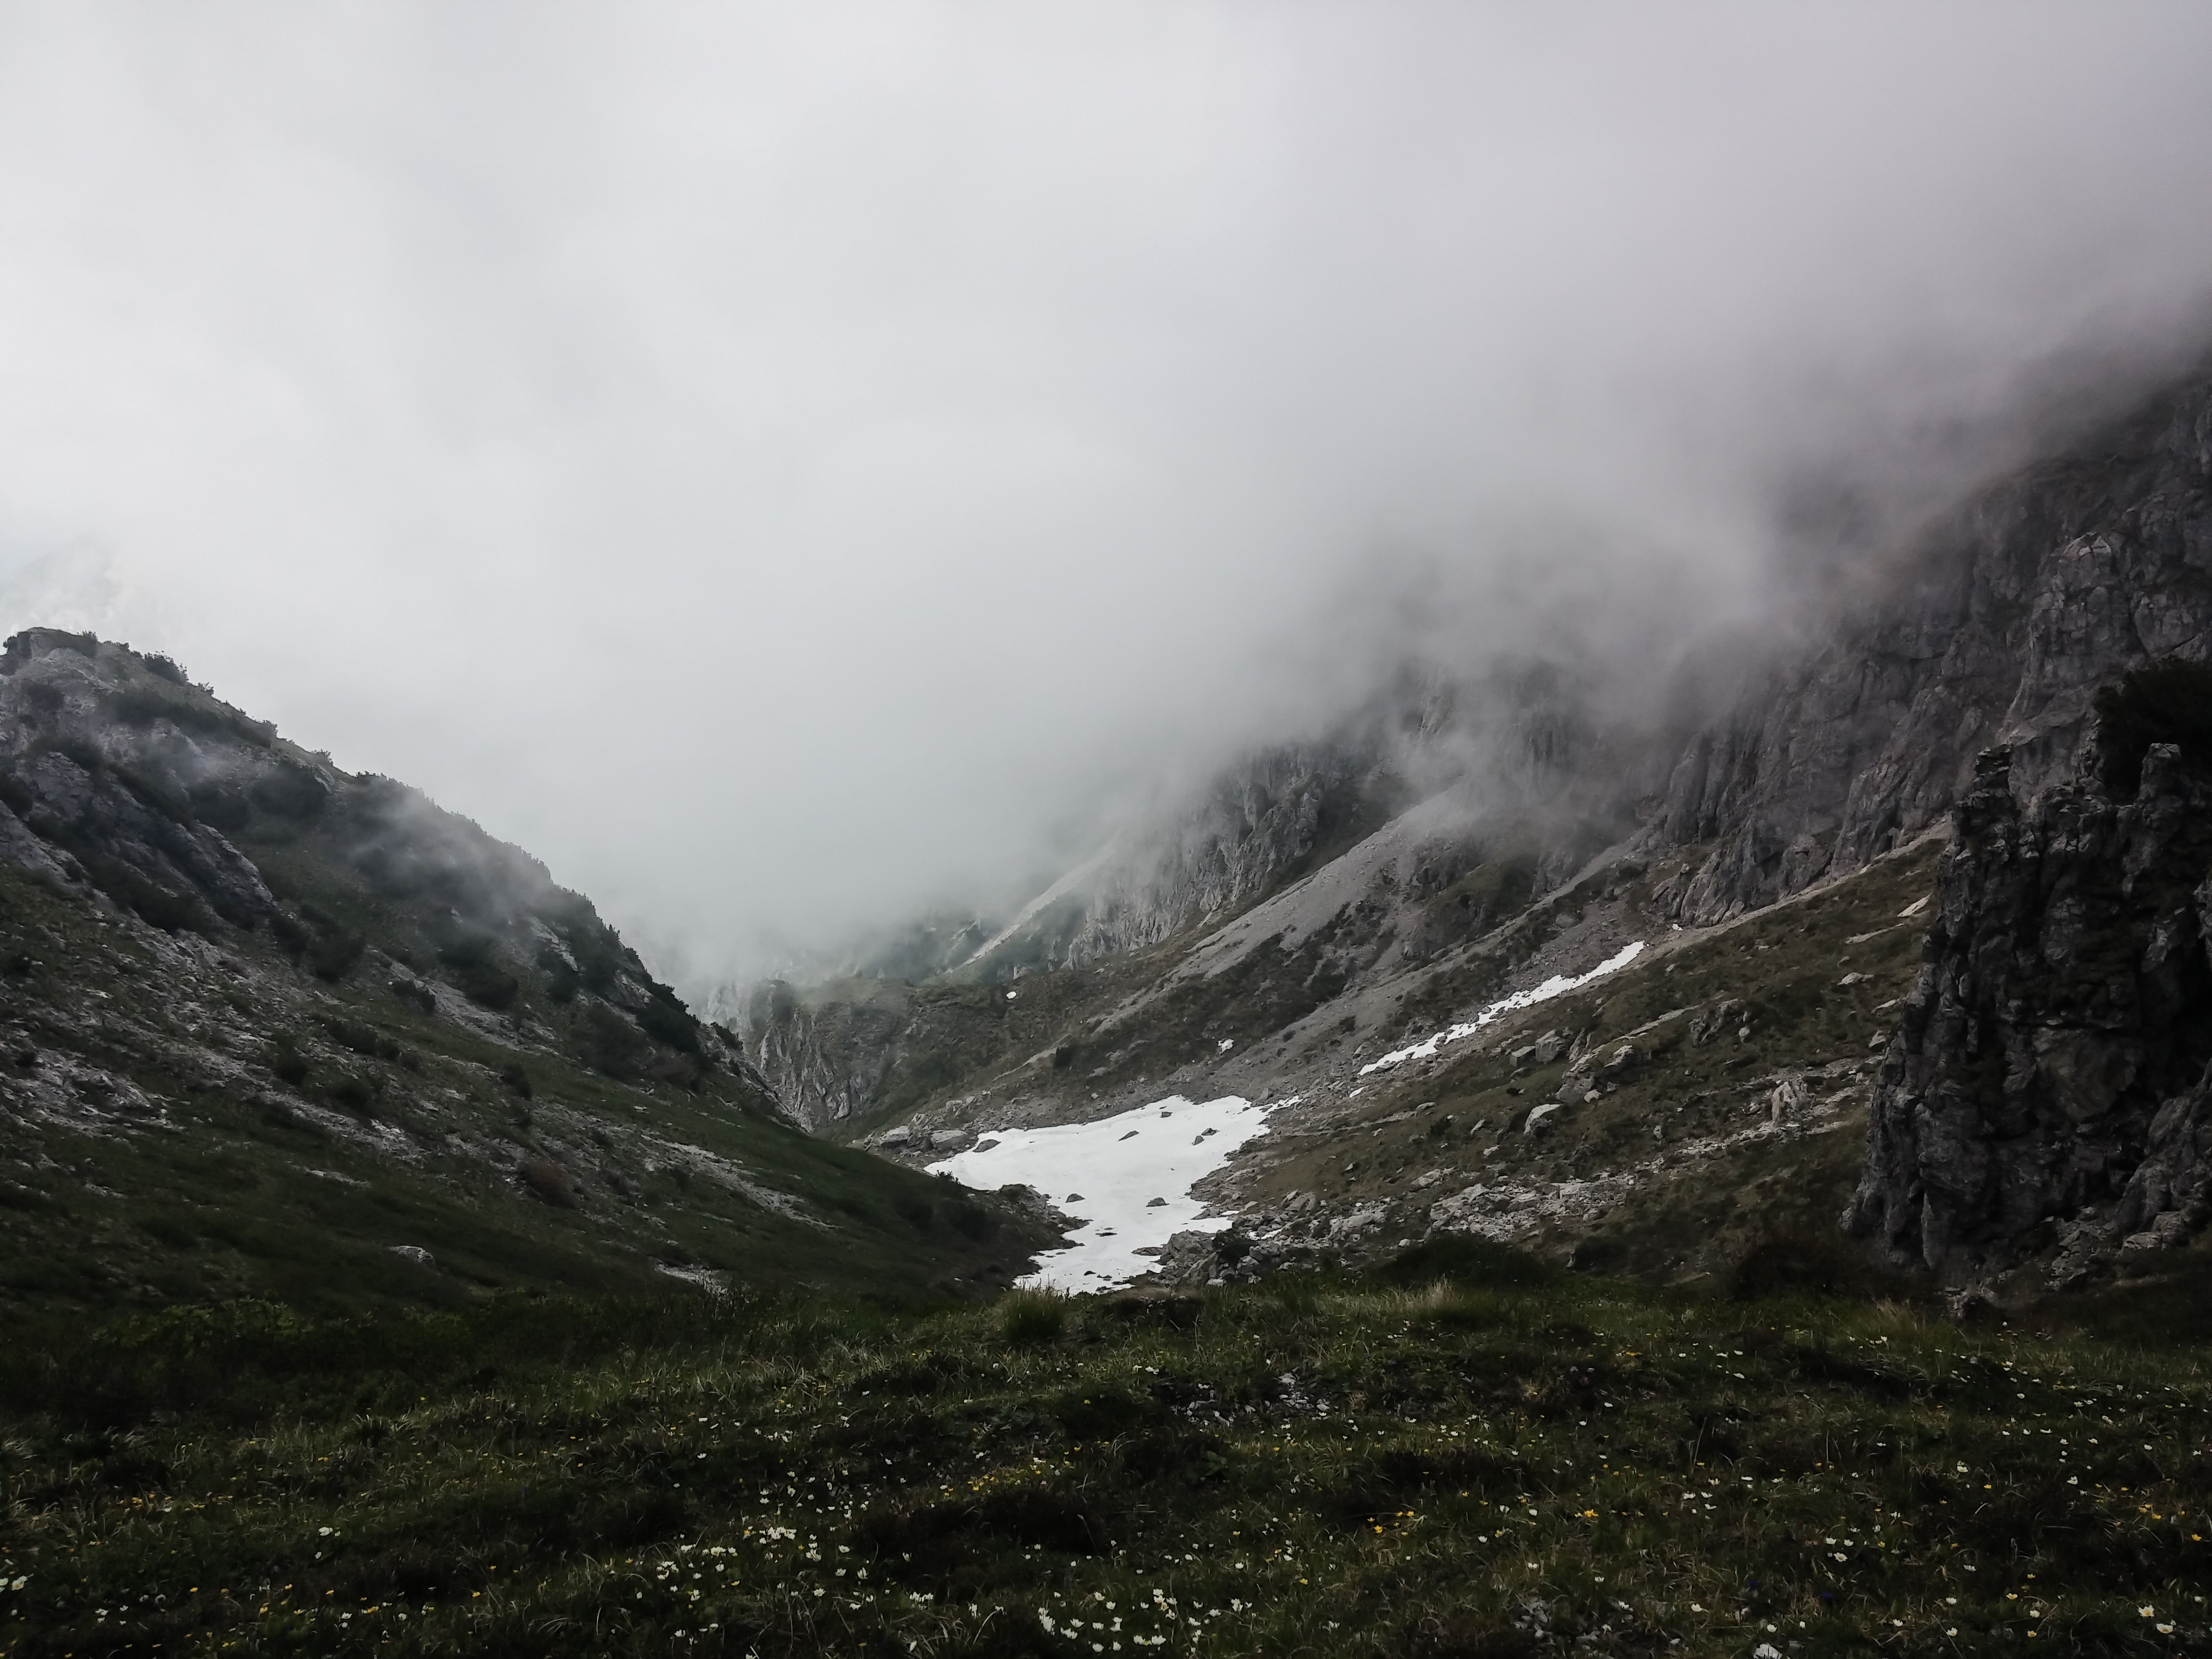
landscape, nature, wilderness, walking, mountain, snow, winter, cloud, fog, mist, meadow, hill, lake, adventure, valley, mountain range, stone, environment, mystery, scenic, peaceful, natural, scenery, weather, fjord, highland, ridge, summit, rocks, background, mountains, alps, misty, plateau, fell, loch, huangshan, landform, mountain pass, geographical feature, atmospheric phenomenon, mountainous landforms, glacial landform